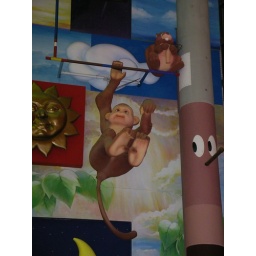
Vaguely creepy looking giant monkey spotted outside a Jusco department store in Lok Fu, May 2006